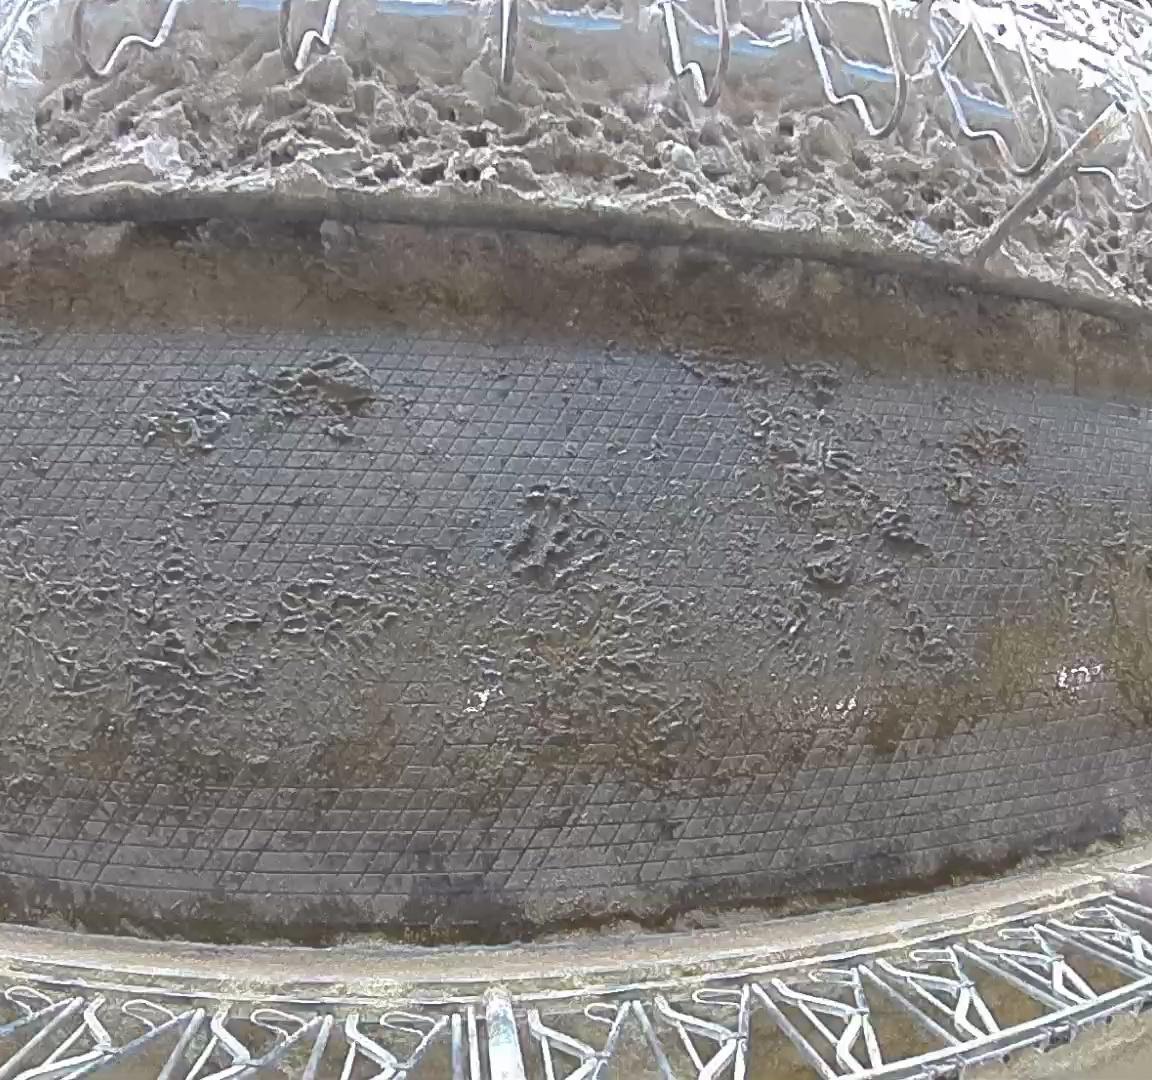
Number of cows: 0